AC power plugs and sockets

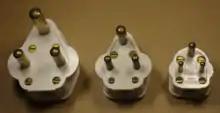
BS 546 plugs. Left to right: 15 A, 5 A and 2 A.

BS 546, "Two-pole and earthing-pin plugs, socket-outlets and socket-outlet adaptors for AC (50-60 Hz) circuits up to 250 V" describes four sizes of plug rated at 2 A, 5 A (Type D), 15 A (Type M) and 30 A. The plugs have three round pins arranged in a triangle, with the larger top pin being the earthing pin. The plugs are polarised and unfused. Plugs are non-interchangeable between current ratings. Introduced in 1934, the BS 546 type has mostly been displaced in the UK by the BS 1363 standard. According to the IEC, some 40 countries use Type D and 15 countries use Type M. Some, such as India and South Africa, use standards based on BS 546.